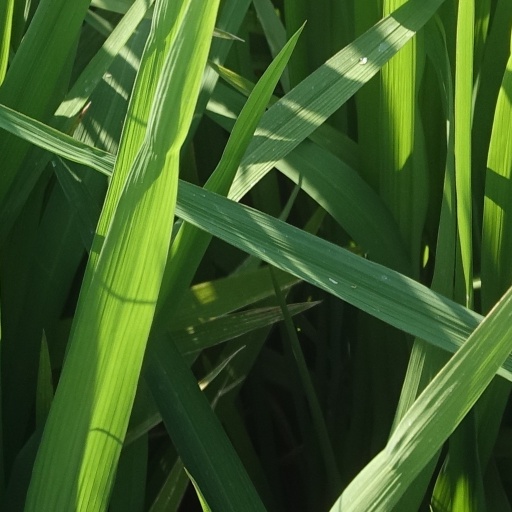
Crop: rice